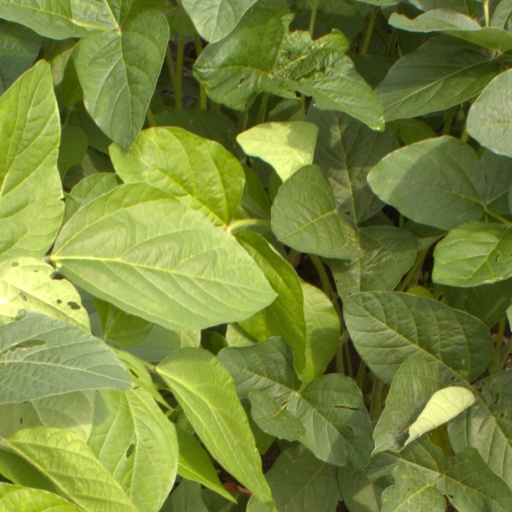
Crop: soybean